2000 Hong Kong legislative election

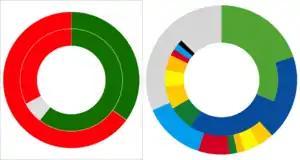
Ring charts of the election results showing popular vote against seats won, coloured in green (Pro-democracy camp) and red (Pro-Beijing camp) on the left and the party colours on the right. Seats won in the election (outer ring) against number of votes (inner ring).

Voting System: Closed party-list proportional representation with the largest remainder method and Hare Quota.